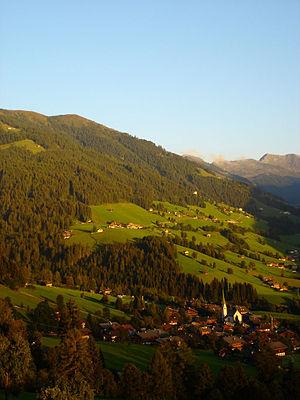
Alpbach est une commune autrichienne du district de Kufstein dans le Tyrol. Elle compte 2 600 habitants.